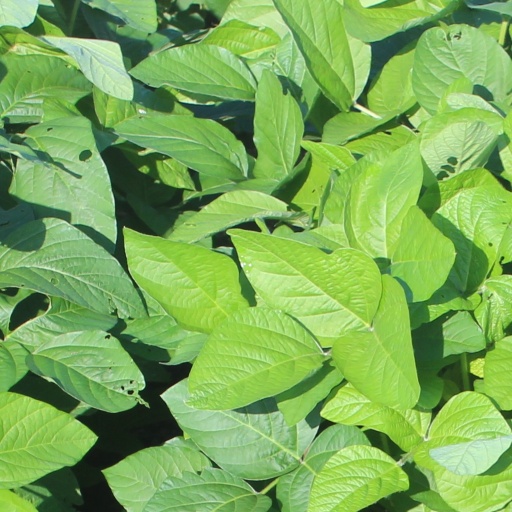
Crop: soybean